Enzo Cormann

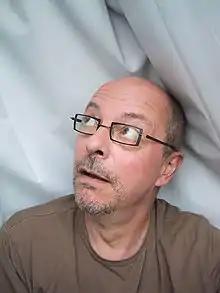
Cormann in 2006

Enzo Cormann (born April 25, 1953 in Sos, Lot-et-Garonne) is a French writer, playwright, theater director and composer. He is the author of around forty plays. Until 2019 he worked as a lecturer at several international theater schools. In 2020 he was awarded with the Grand prix du théâtre.